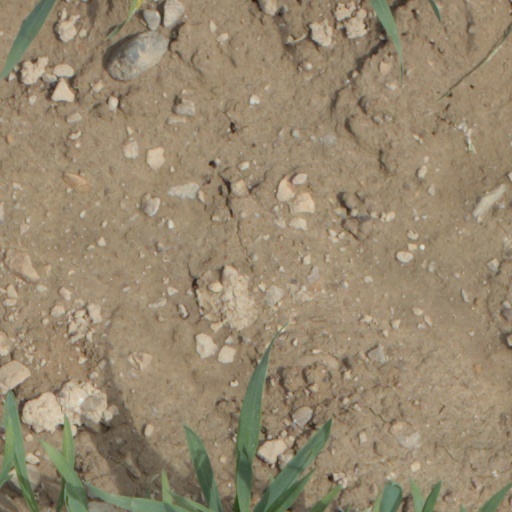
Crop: wheat